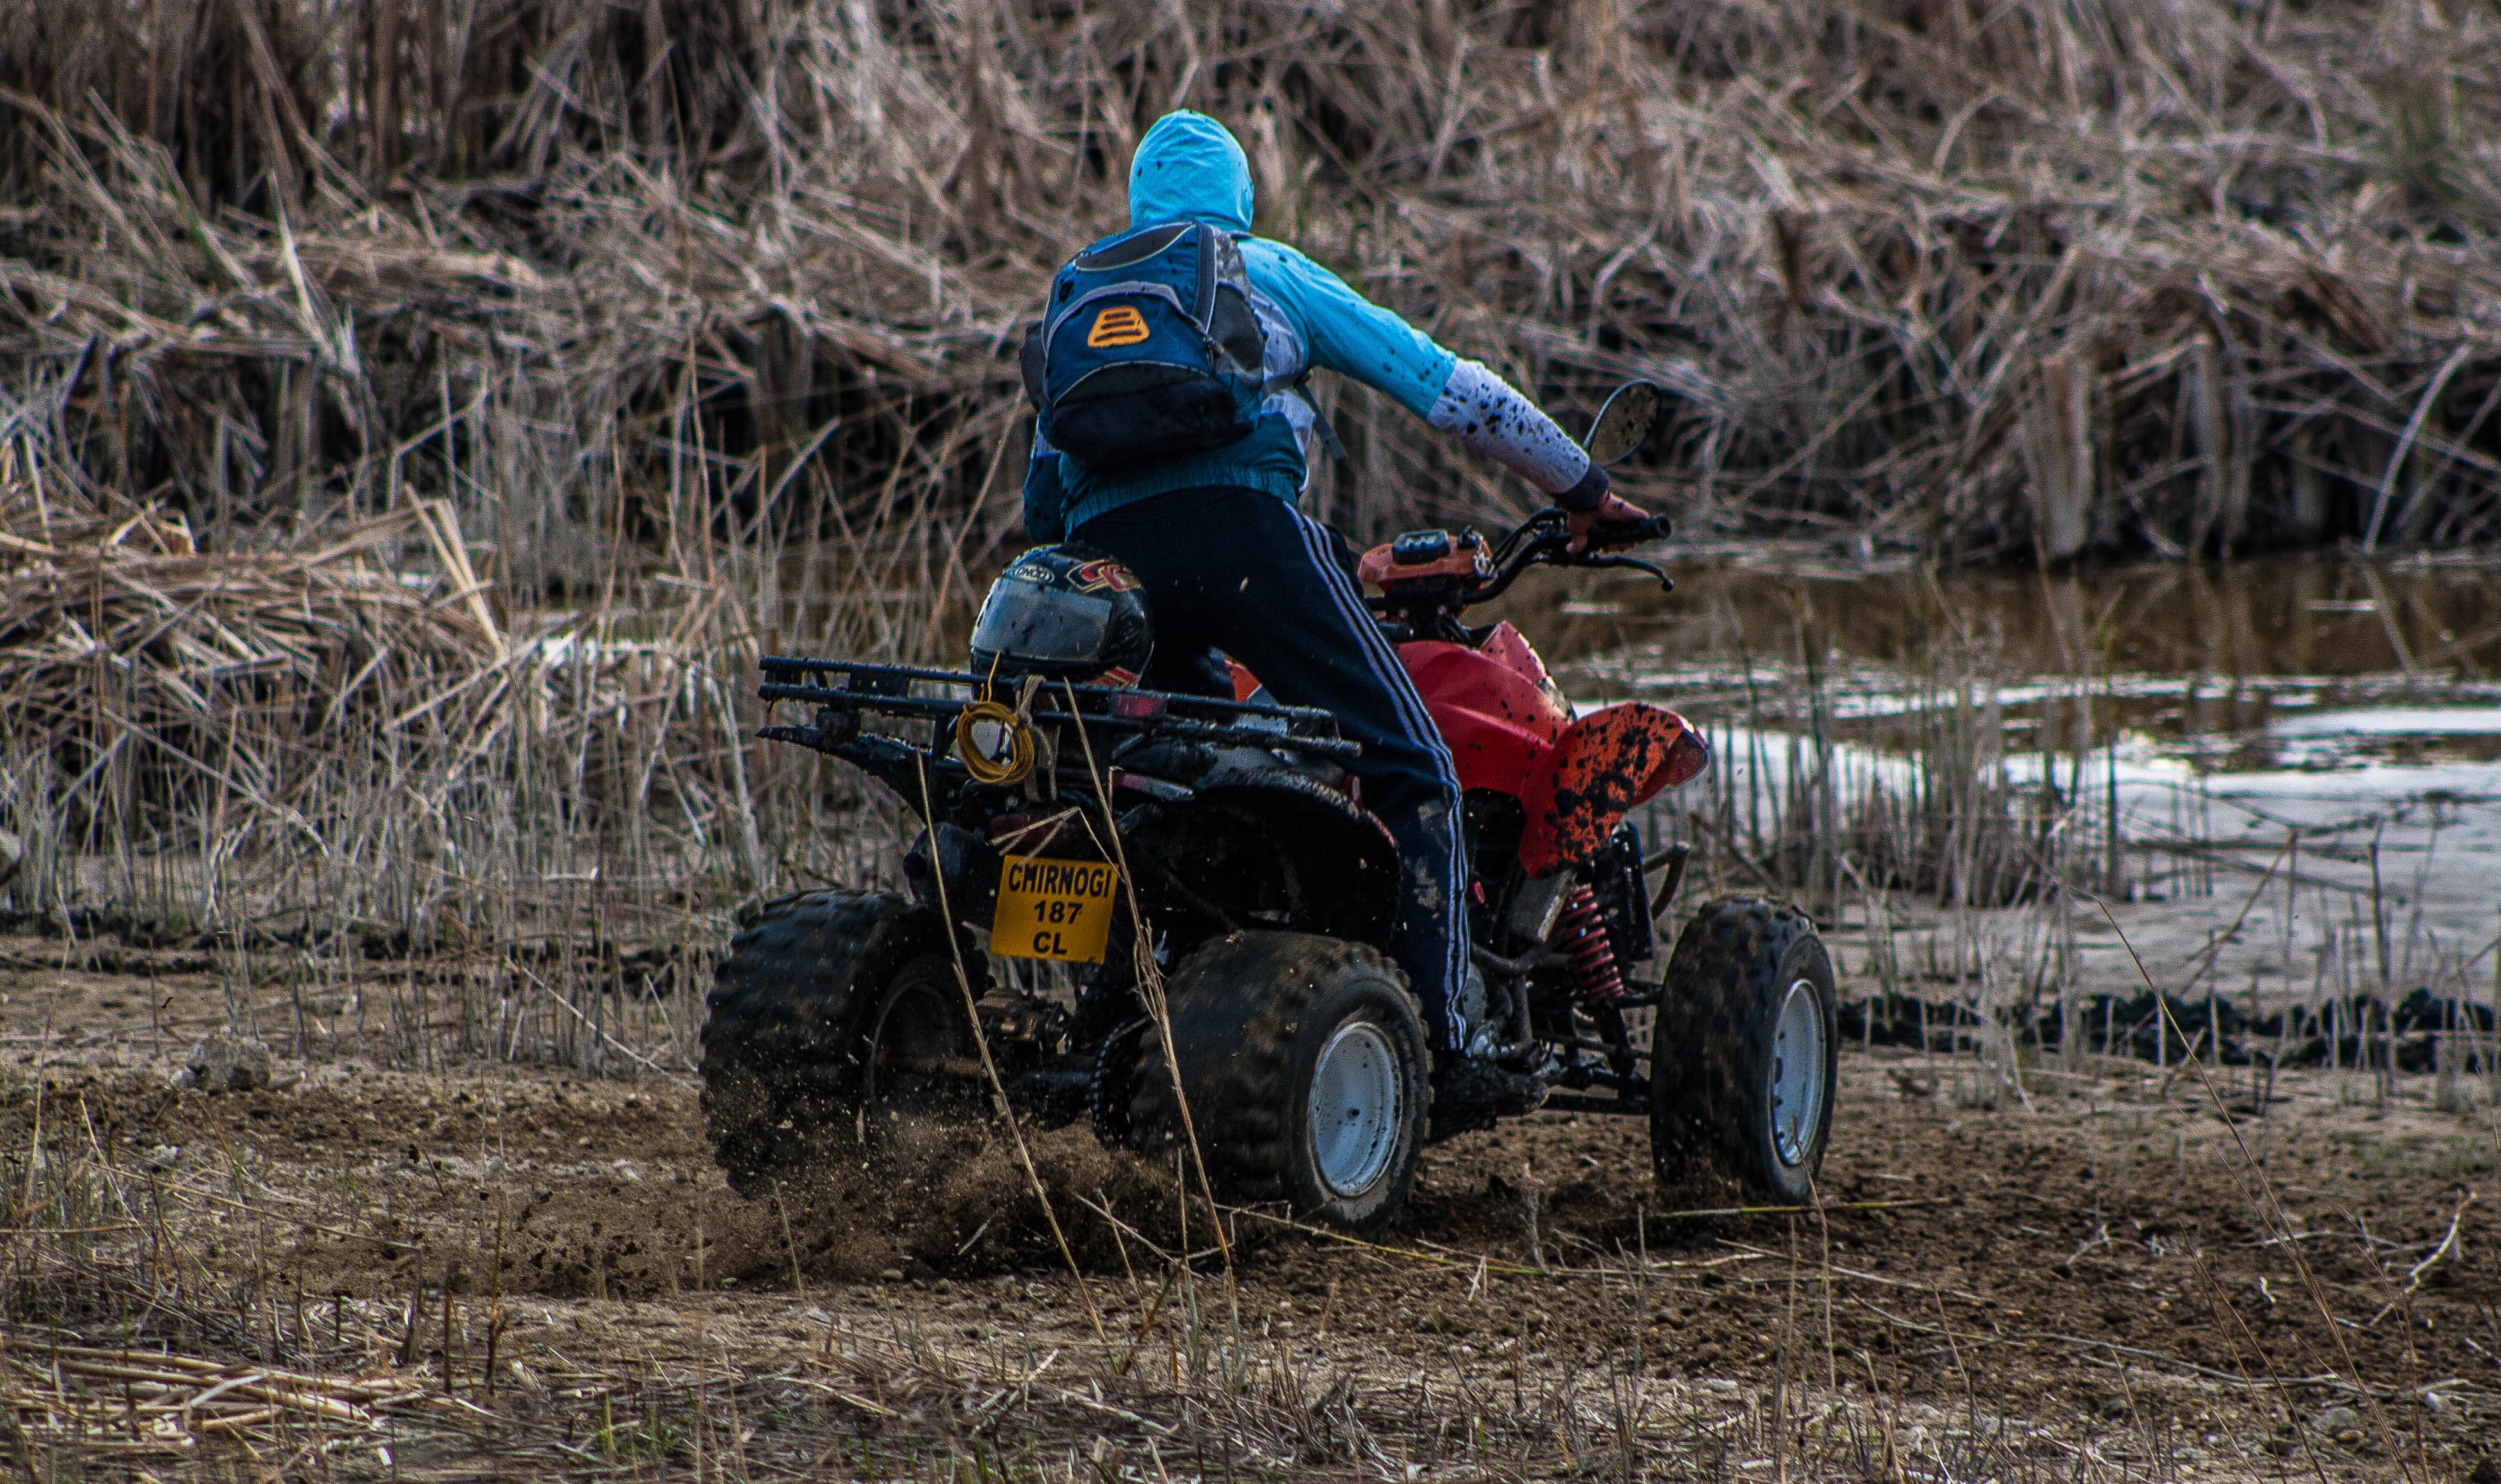
nature, sand, ground, play, boy, vehicle, mud, motocross, soil, fun, sports, racing, engines, motorsport, all terrain vehicle, off roading